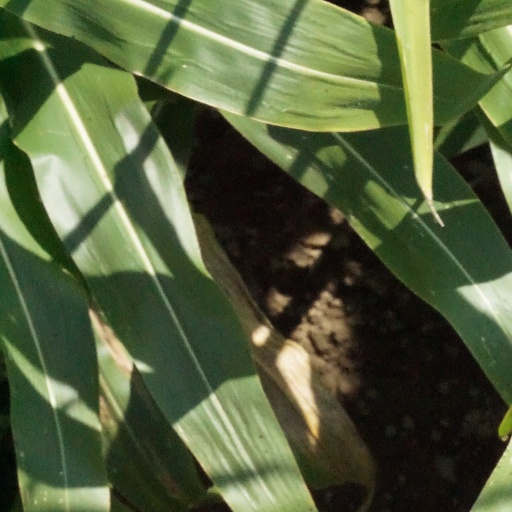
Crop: maize; corn